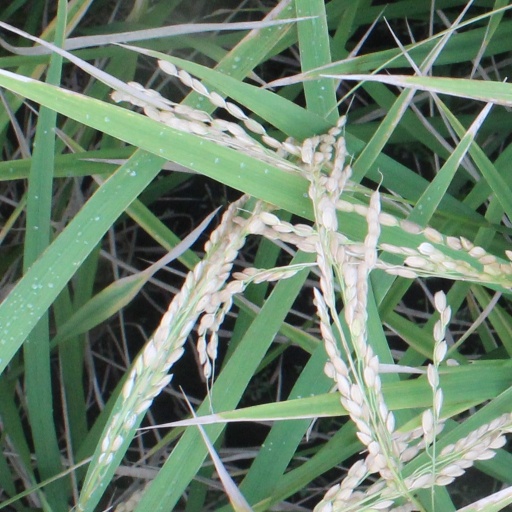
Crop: rice